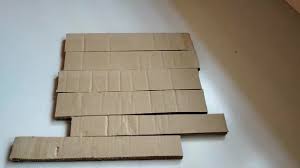
Waste category: cardboard